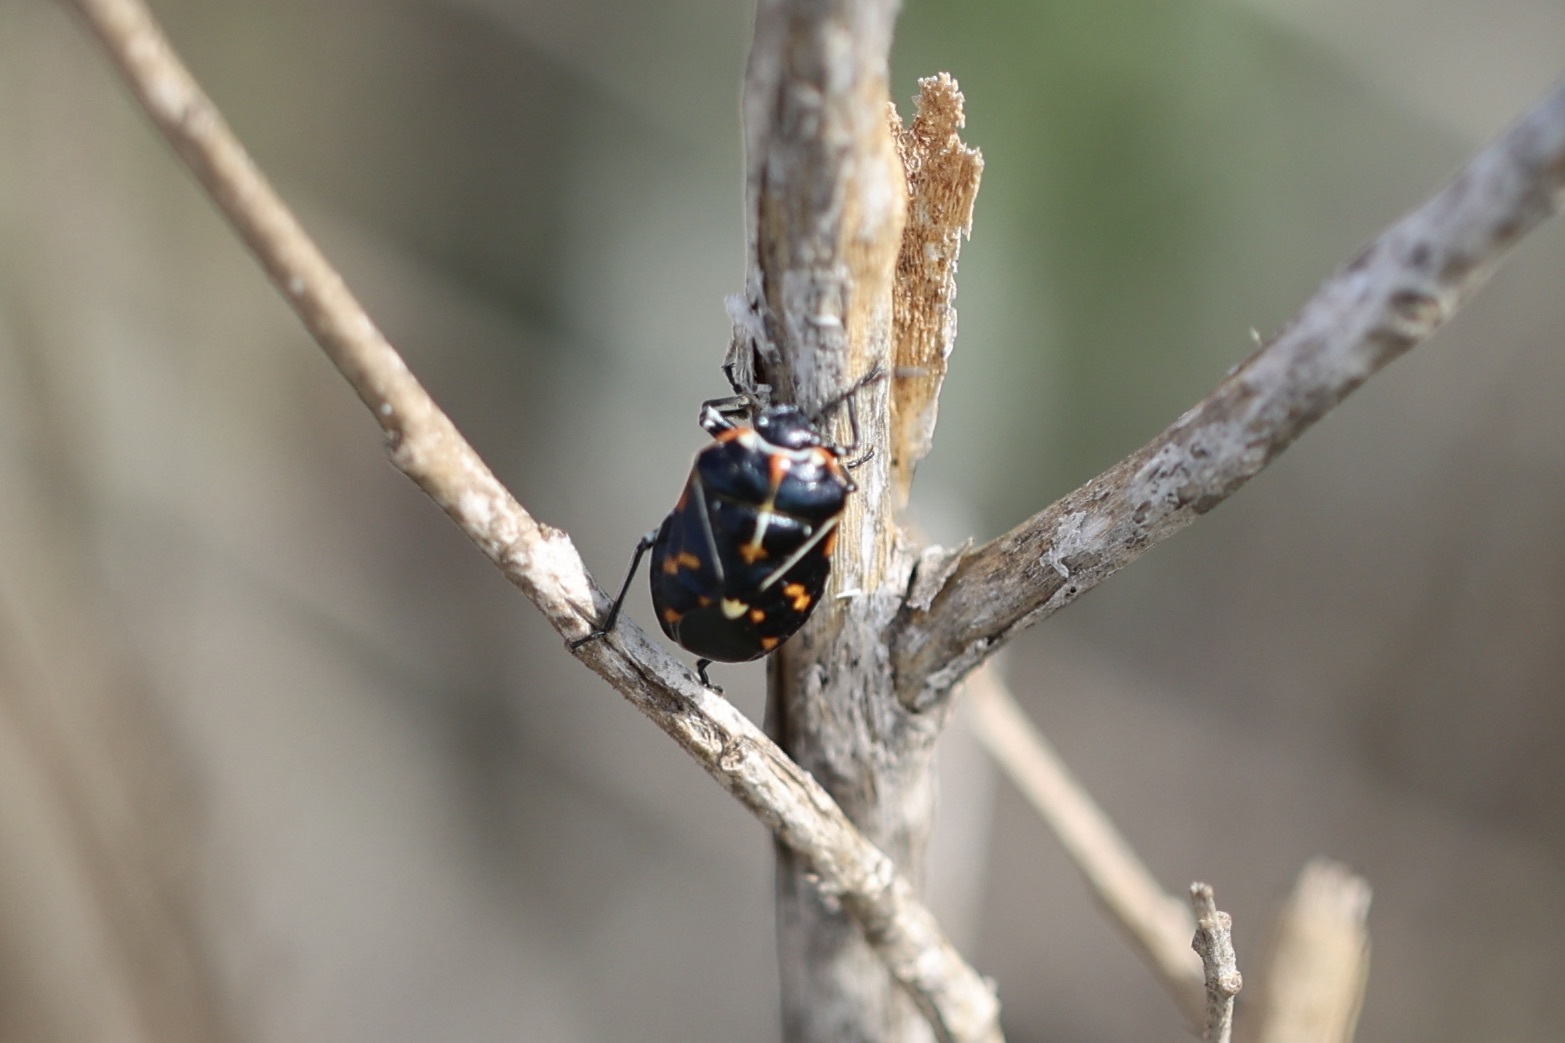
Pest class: stink_bug